Tanks of the Soviet Union

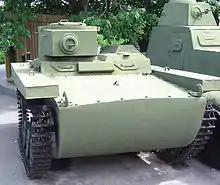
T-37 on display in Kyiv, Ukraine.

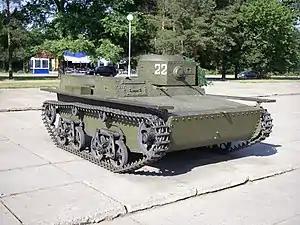
T-38 amphibious scout tank.

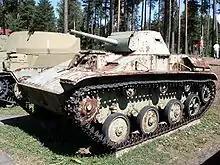
T-60 at the Parola Tank Museum.

On October 7, 2001 the United States military began operation Operation Enduring Freedom, which was launched by the United States and United Kingdom in response to the September 11, 2001 attacks. The purpose for the entry into the Afghanistan conflict was stated to capture Osama bin Laden, destroy al-Qaeda, and remove the Taliban regime which had provided support and safe harbor to al-Qaeda. In the war, both the Taliban and forces allied with American troops had access to a wide array of Soviet tanks that fell into their hands, when the central government which had ordered them, collapsed after the Soviets left. 50 T-54s and 50 T-55s were ordered in 1961 from the Soviet Union and delivered between 1962 and 1964 (T-54s were previously in Soviet service). 200 T-54s were ordered in 1978 from the Soviet Union and delivered between 1978 and 1979 (the vehicles were previously in Soviet service). 705 T-55s were ordered in 1978 from the Soviet Union and delivered between 1978 and 1991 (the vehicles were previously in Soviet service). 50 Pt-76 light tanks were ordered in 1958 from the Soviet Union and delivered between 1959 and 1961. 1,000 T-54s, T-55s, T-62s and PT-76s were in service on 1 April 1992. Currently 600 T-55"s" are in service with the Military of Afghanistan but are to be replaced with M60 Pattons.